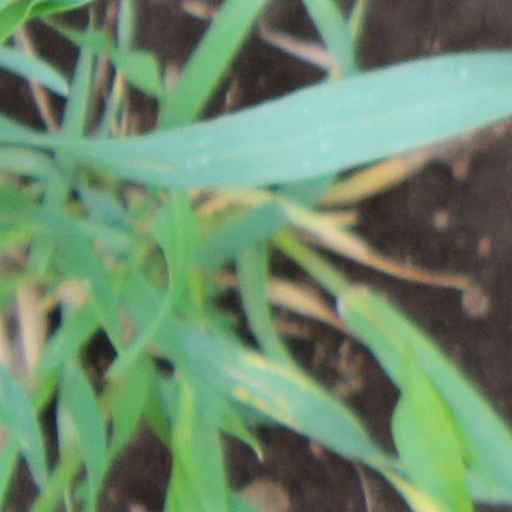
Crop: wheat